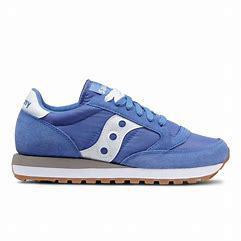
Brand: Saucony
Model: Jazz